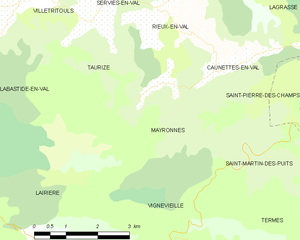
Carte des communes françaises: Mayronnes